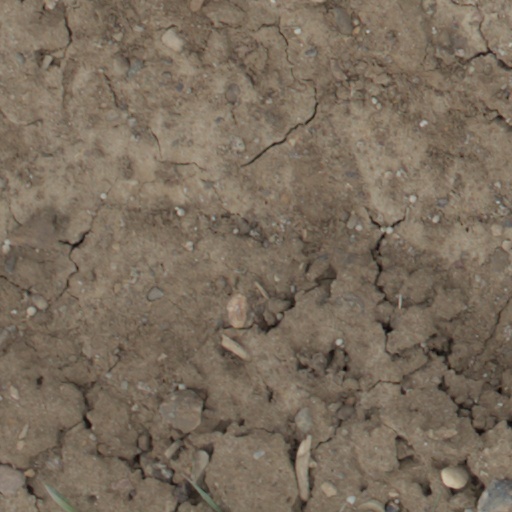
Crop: wheat